University of Veterinary Medicine Hannover

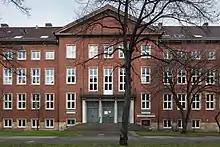
University of Veterinary Medicine Hanover main building

The University of Veterinary Medicine Hannover (TiHo) is a university in Hanover and one of the five facilities for veterinary medicine in Germany, and the only one that remains independent. It is often referred to as TiHo by its staff and students.